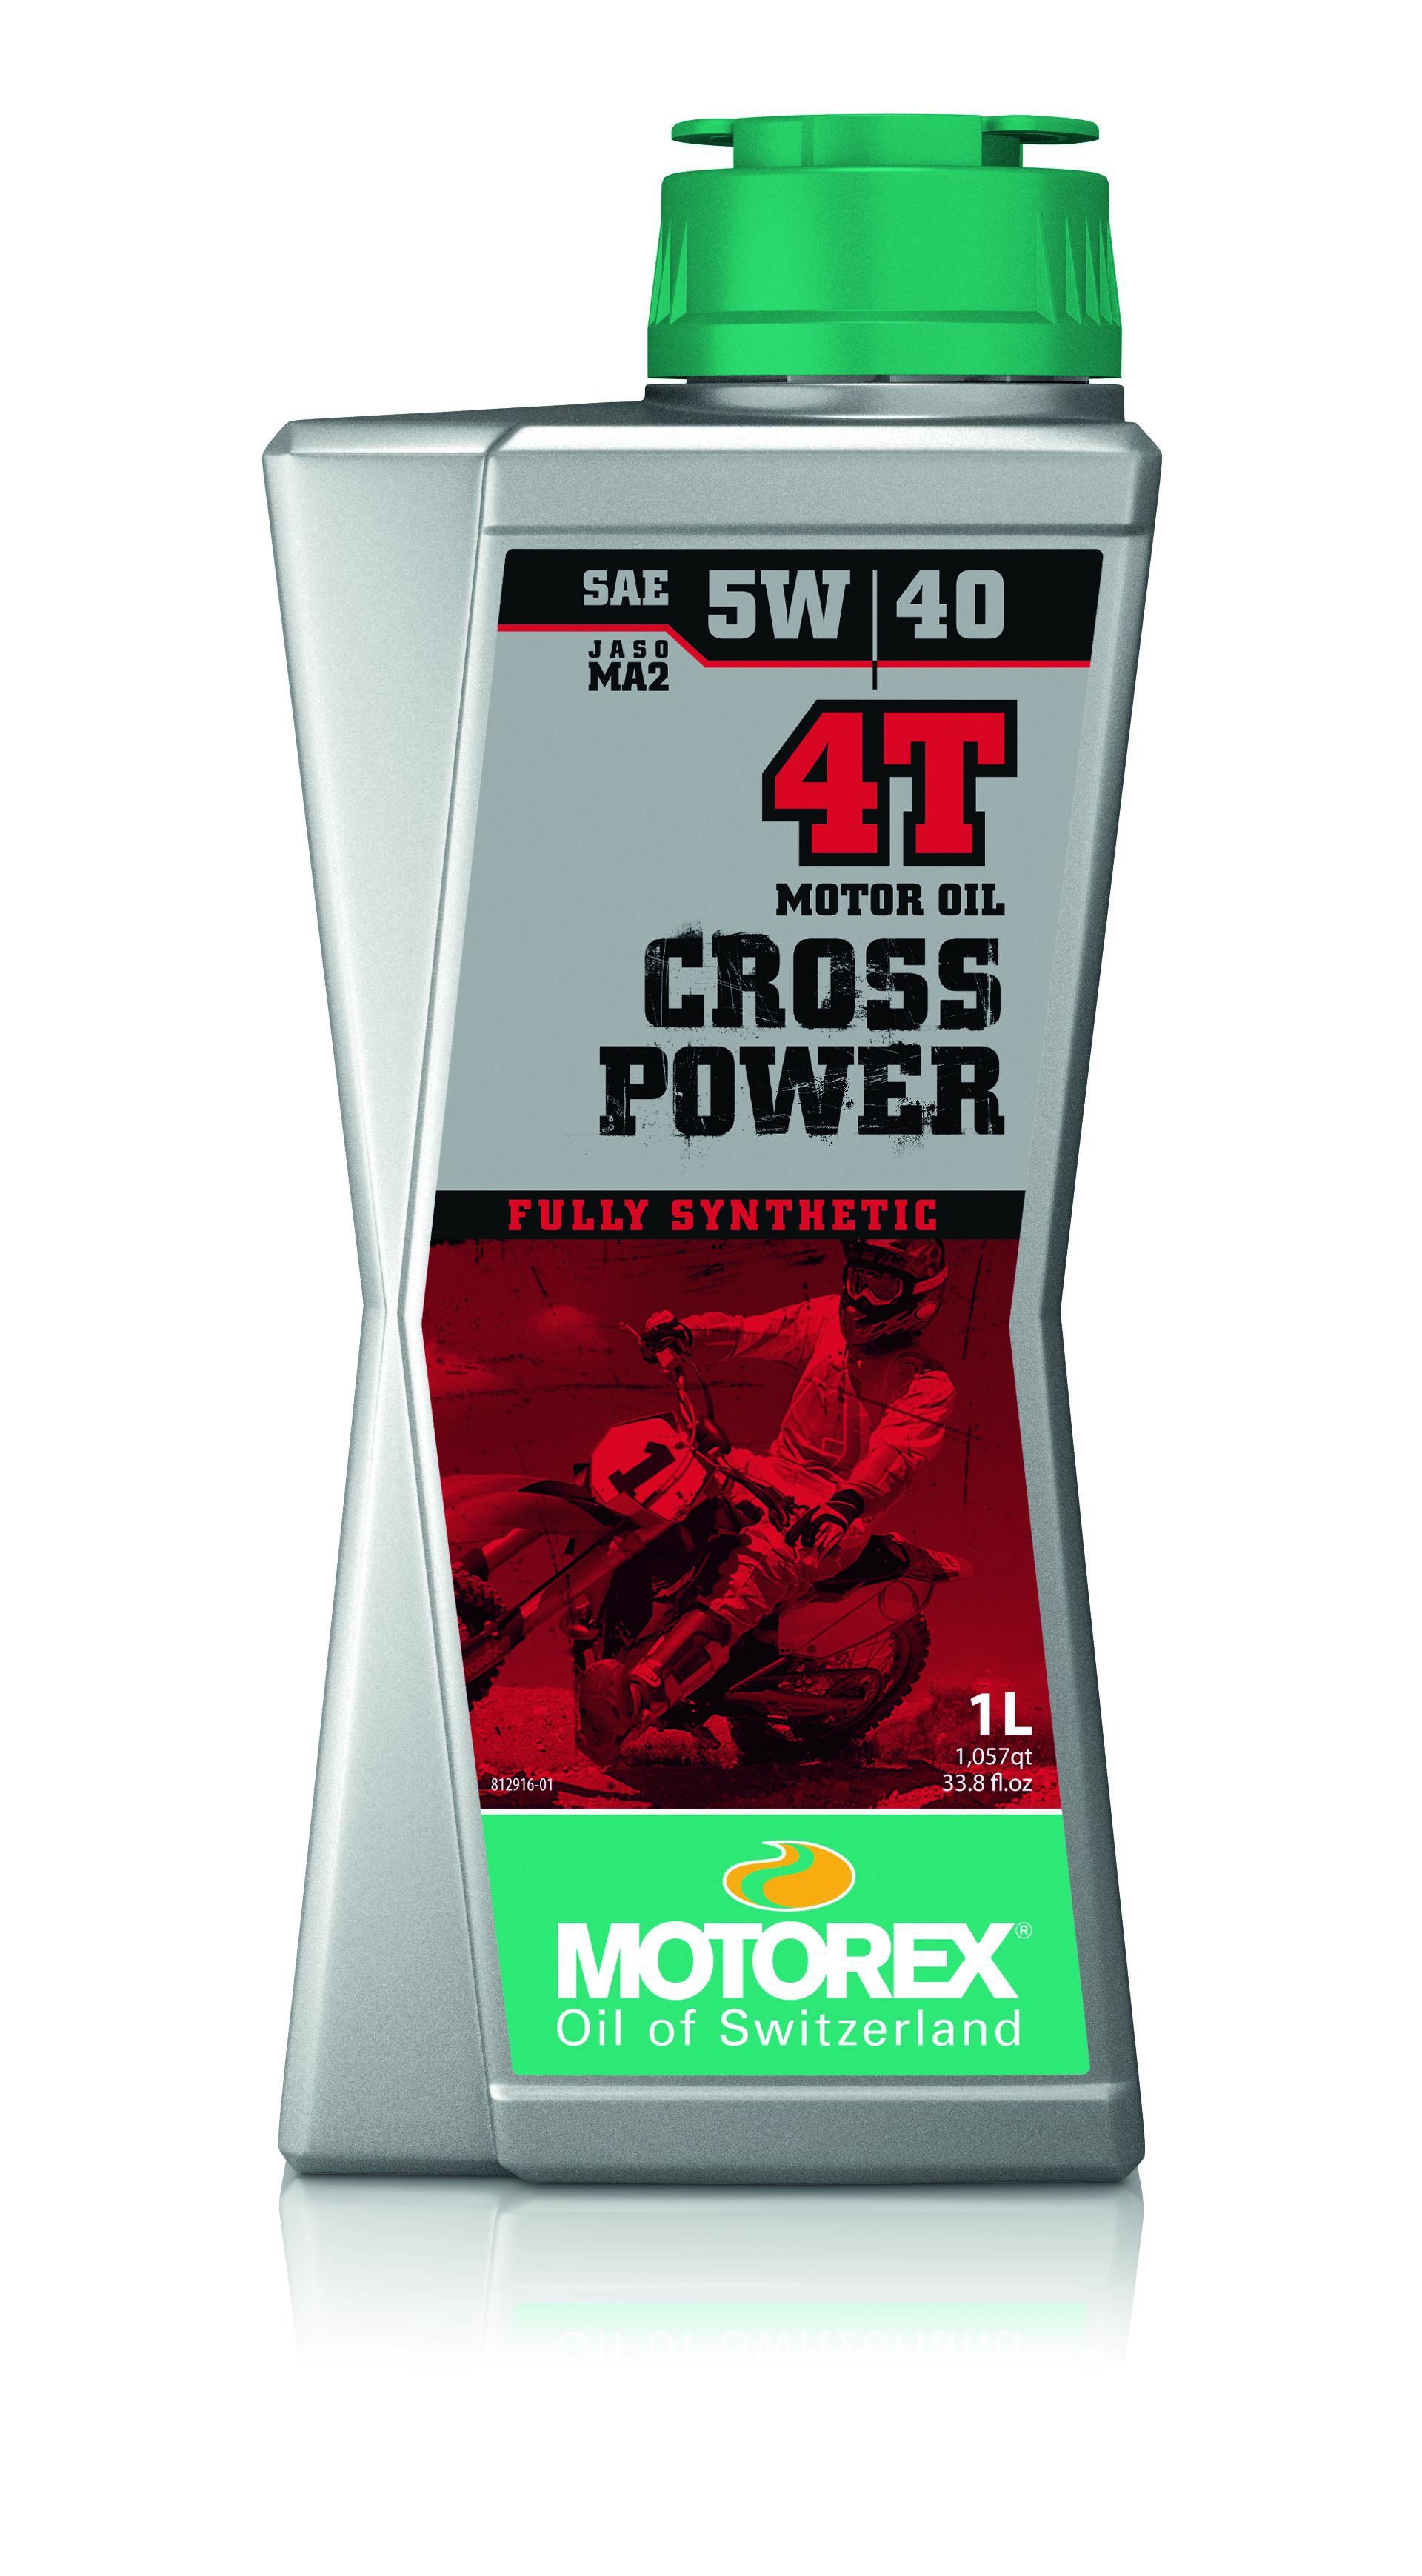
Cross Power Oil 4t Sae 5w40 1l 10/Case
Features: Fully synthetic high performance 4-stroke engine oil Developed for off road racing motorcycles Extreme temperature and shear stability Wet clutch compatible Low evaporation loss Racing quality
Brand: MOTOREX
Category: Vehicles & Parts > Vehicle Parts & Accessories > Vehicle Maintenance, Care & Decor > Vehicle Fluids > Vehicle Motor Oil > Synthetic Motor Oil